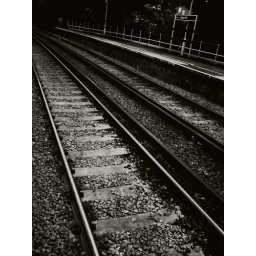
It is a widely acknowledged fact that it is bad to wave down a train by standing in front of it.